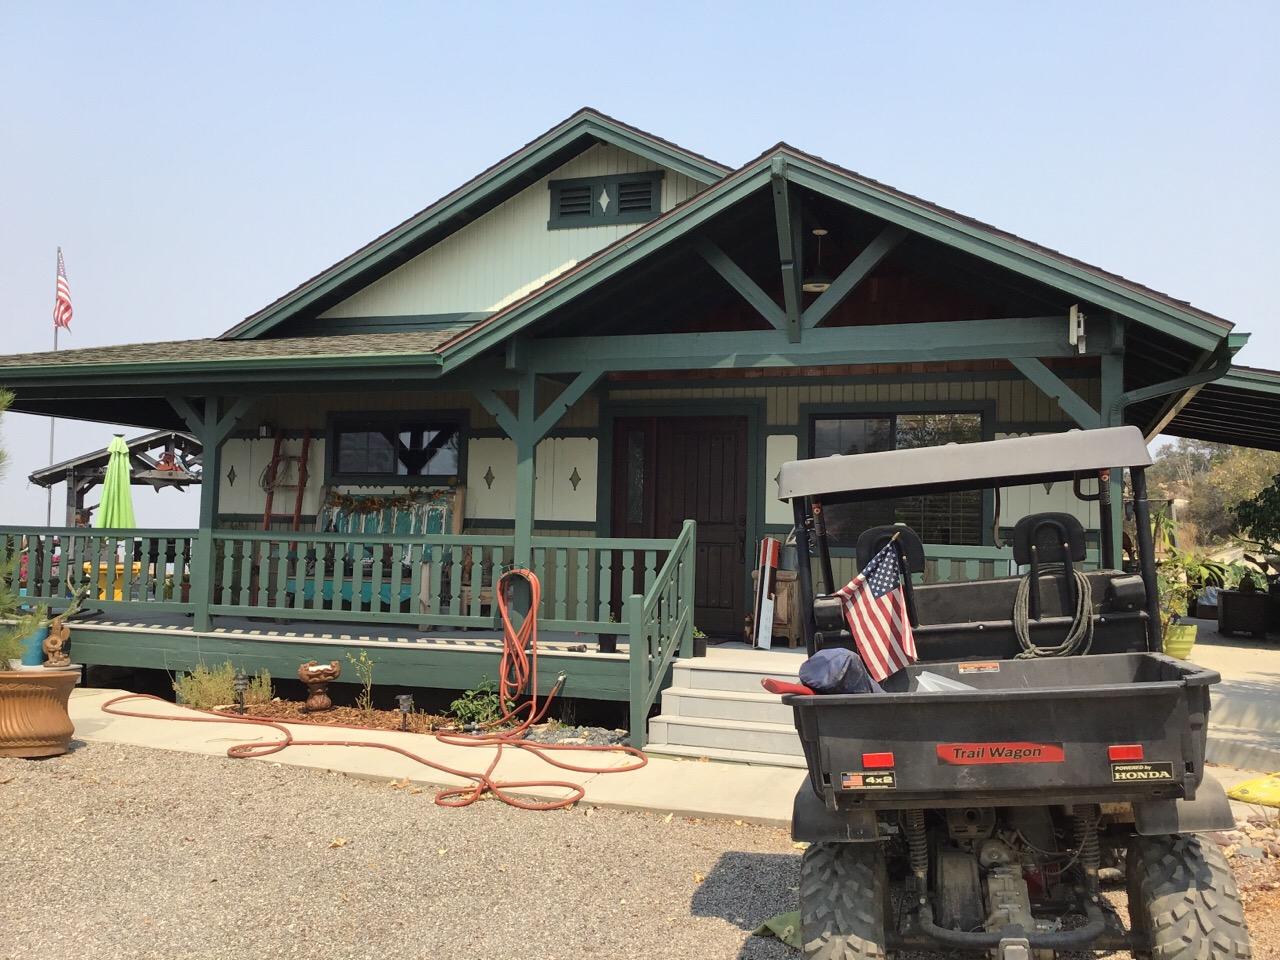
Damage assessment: no_damage